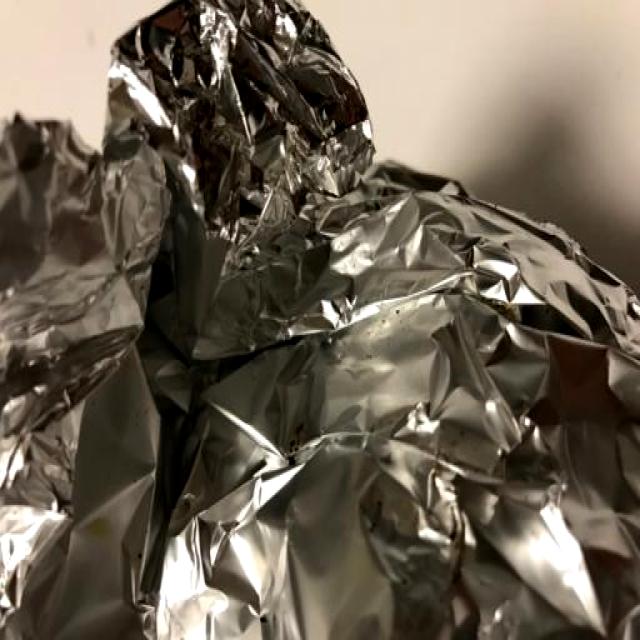
Label: Metal